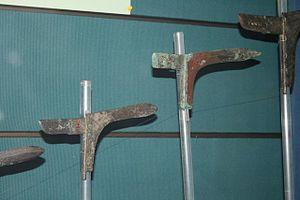
La période des Royaumes combattants s'étend, dans l'histoire de la Chine, du Vᵉ siècle av. J.-C. à l'unification des royaumes chinois par la dynastie Qin en 221 av. J.-C. Ce nom lui est donné tardivement, par référence aux Stratagèmes des Royaumes combattants, ouvrage portant sur cette période. Elle correspond dans la chronologie dynastique à la fin de la période des Zhou orientaux. Cette chronologie, qui repose sur l'historiographie traditionnelle, ne correspond pas nécessairement à la datation précise des évolutions sociales, politiques, économiques et culturelles : ce qui caractérise les Royaumes combattants date principalement du début du IVᵉ siècle av. J.-C.